Battle of Broodseinde

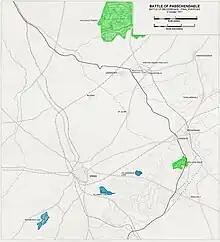

In the XVIII Corps area, the 48th (South Midland) Division attacked with one brigade at Vale house and Winzig on the right fell quickly, then machine-gun fire slowed the advance and some New Zealand troops strayed across the divisional boundary, causing confusion around Albatross Farm and Wellington Farm. Once Wellington and Winchester Farms had been captured, the advance resumed to the Stroombeek. As night fell, the division relieved the New Zealanders in the divisional area and took more ground. In the centre, the division captured German posts west of the Stroombeek, before being held up by fire in the vicinity of York Farm. Eventually the advance was halted short of Vacher Farm. A renewal of the attack with reinforcements was not able to overcome German machine-gun fire. On the left, the attack was immediately hampered by massed machine-gun fire. Tweed House was captured and contact made with troops further north from the 11th (Northern) Division. Beck House was reached but further south the attackers were forced back. A resumption of the attack at was cancelled due to rain and poor light.